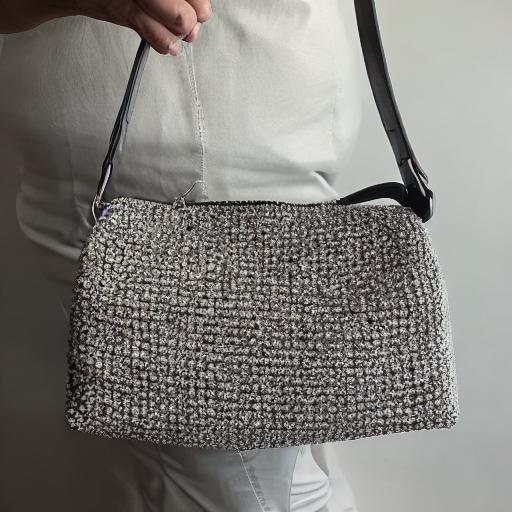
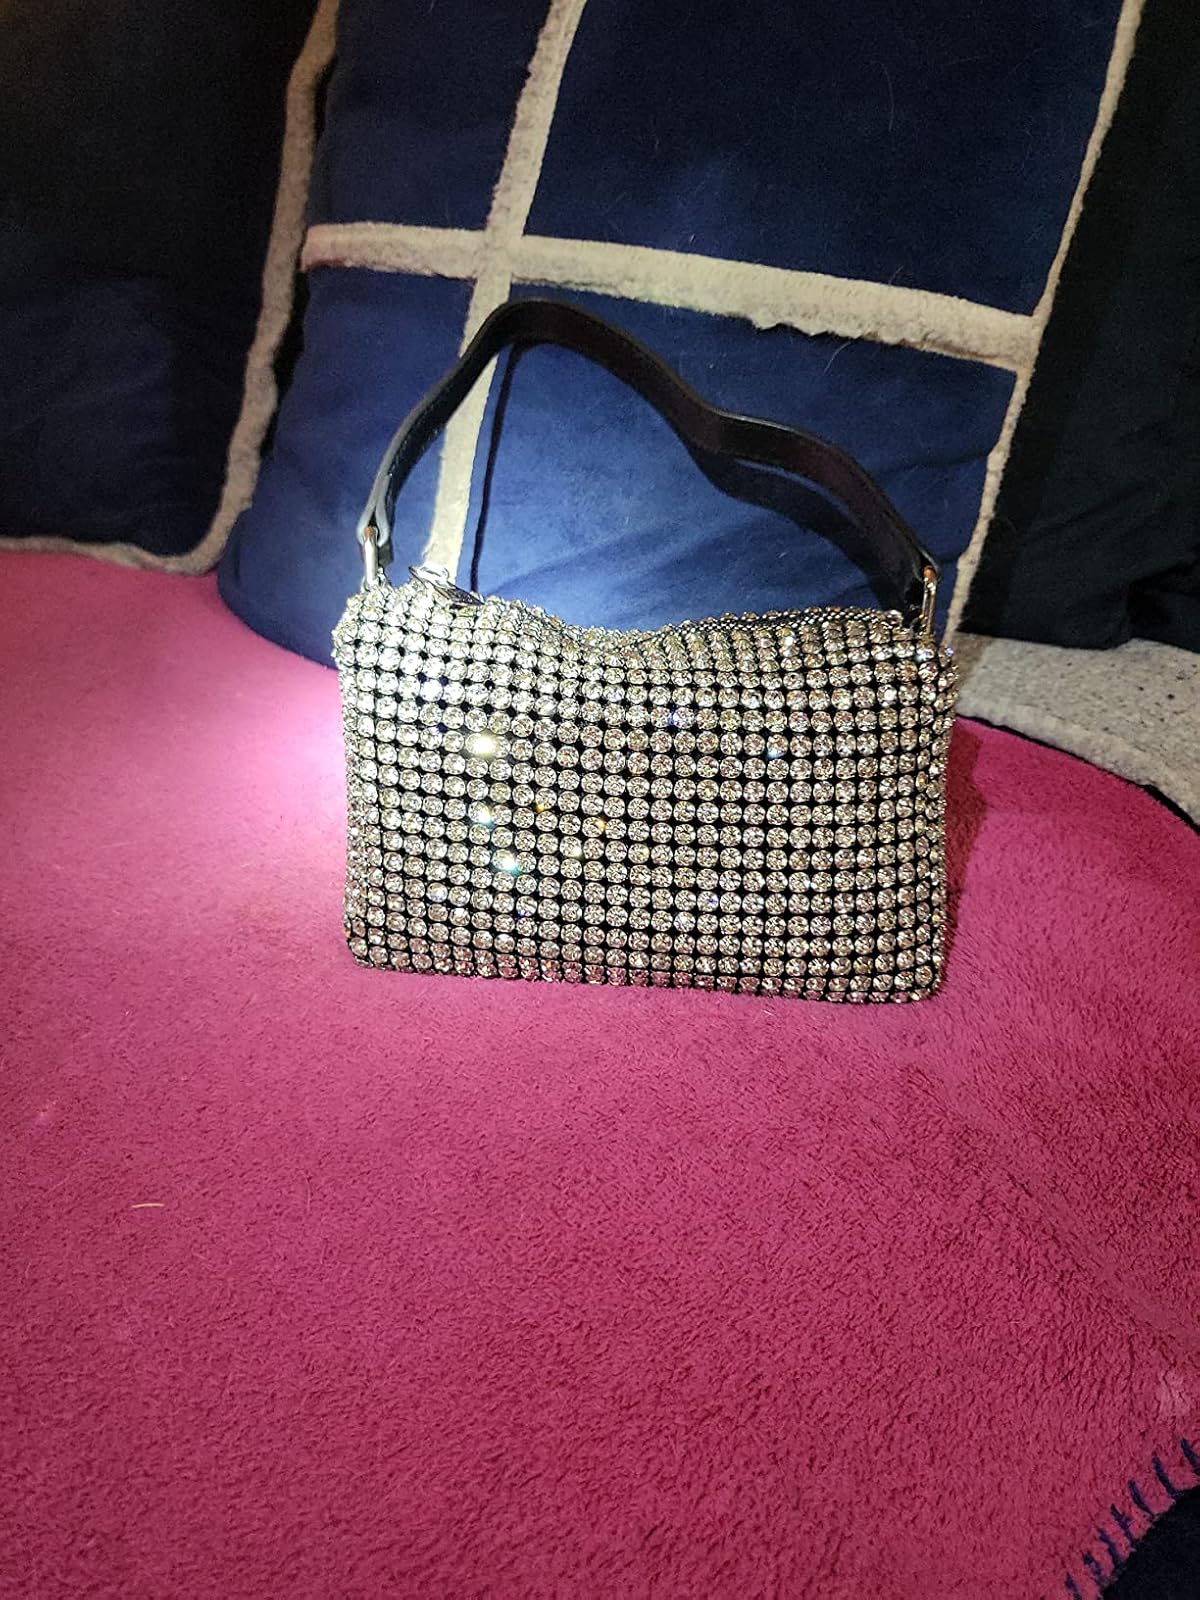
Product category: accessories_handbag
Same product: no